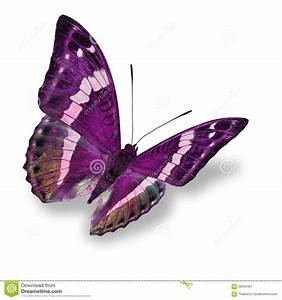
Label: farfalla